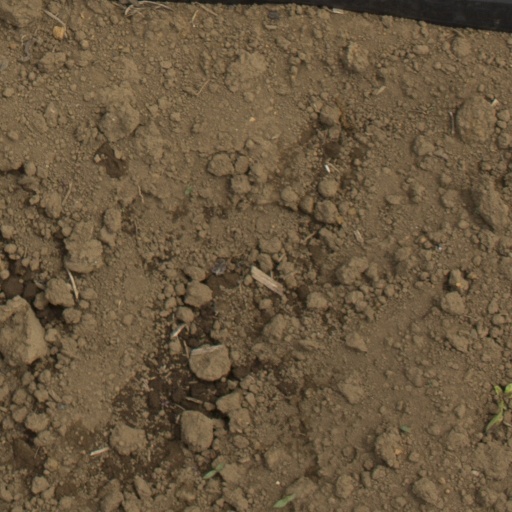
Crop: Jerusalem artichoke